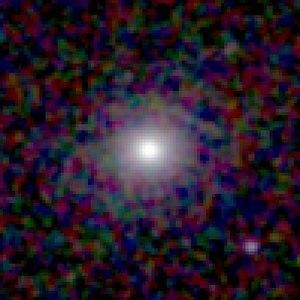
Galaxie NGC 432 Español: Galaxia NGC 432 Italiano: Galassia NGC 432